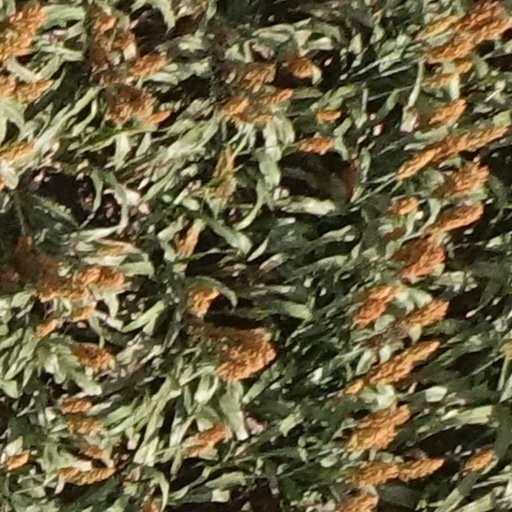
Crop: sorghum